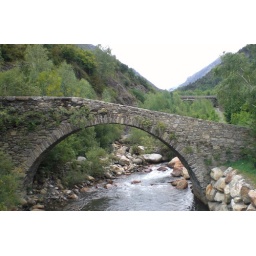
At Camping Aneto, the old bridge with the newer highway version in the background.